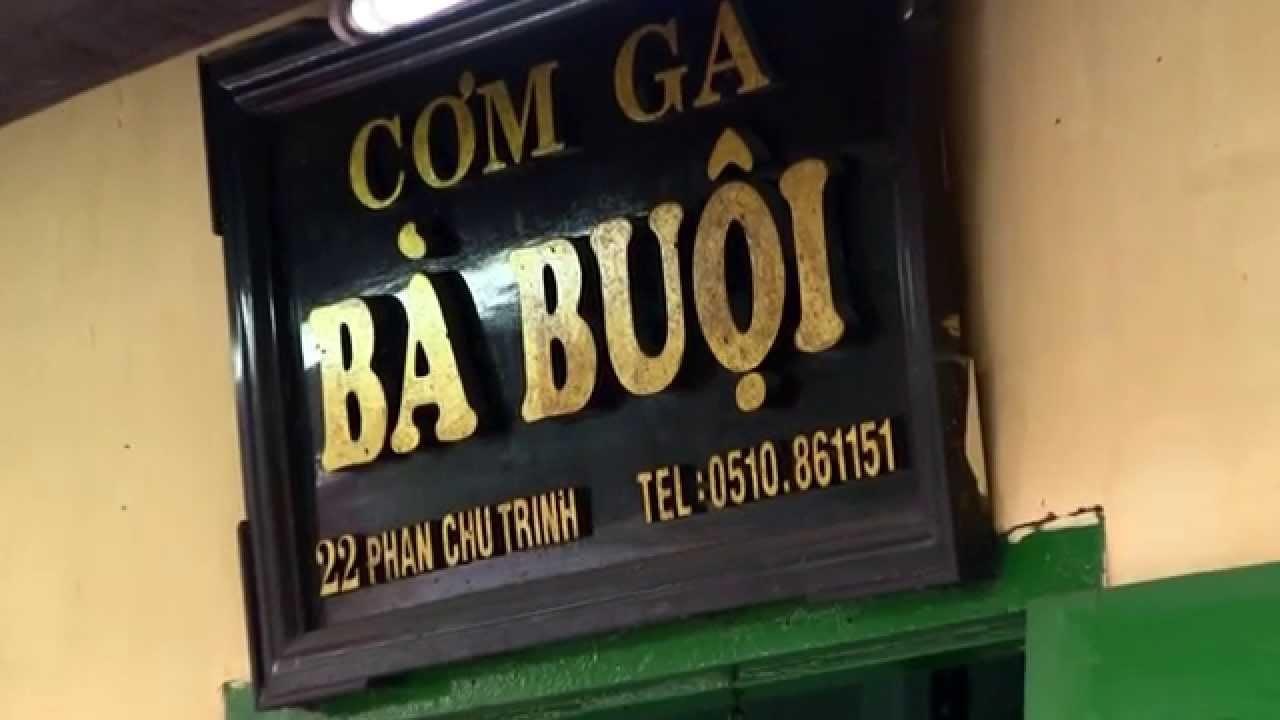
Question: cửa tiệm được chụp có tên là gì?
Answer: cửa tiệm được chụp có tên là bà buội